James A. Cayce Administration Service Building

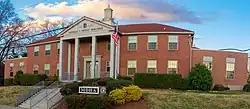
James Cayce Administration Building

The James A. Cayce Administration Service Building is a building located in Nashville, Tennessee. It was listed on the National Register of Historic Places listings in Davidson County, Tennessee in 2019.